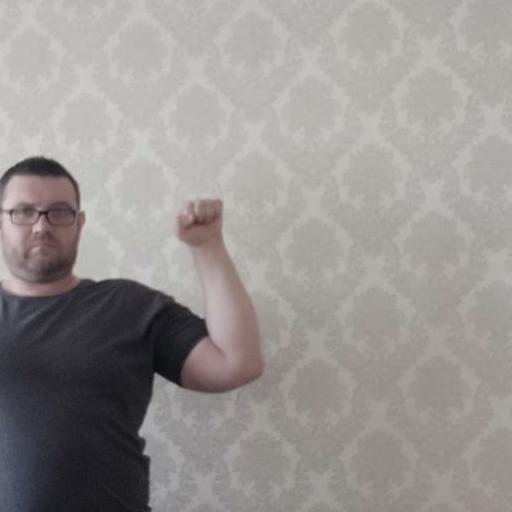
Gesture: fist